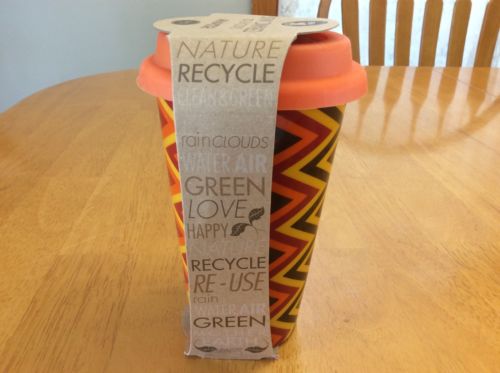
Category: mug